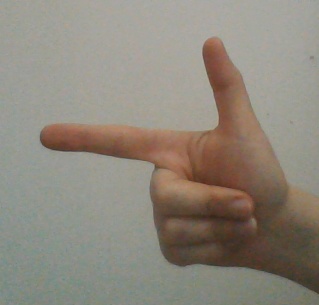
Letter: yaa